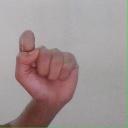
अक्षर: घ